Raktha Sambandham (TV series)

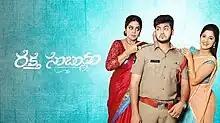

Raktha Sambandham is an Indian Telugu-language television series on Zee Telugu and also in digital platform ZEE5, before TV telecast. It stars Meghana Lokesh and Siddharth Varma. The series premiered on 9 April 2018 with "Gundamma Katha" series. It has off-aired on 10 May 2021 with a mega episode.